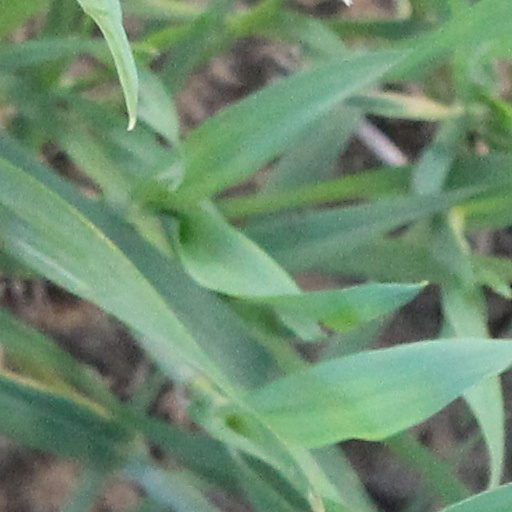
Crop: wheat